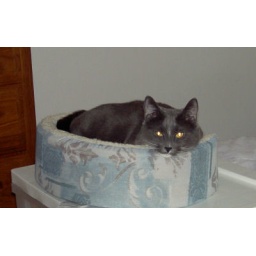
Chloe in her cat bed